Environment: real
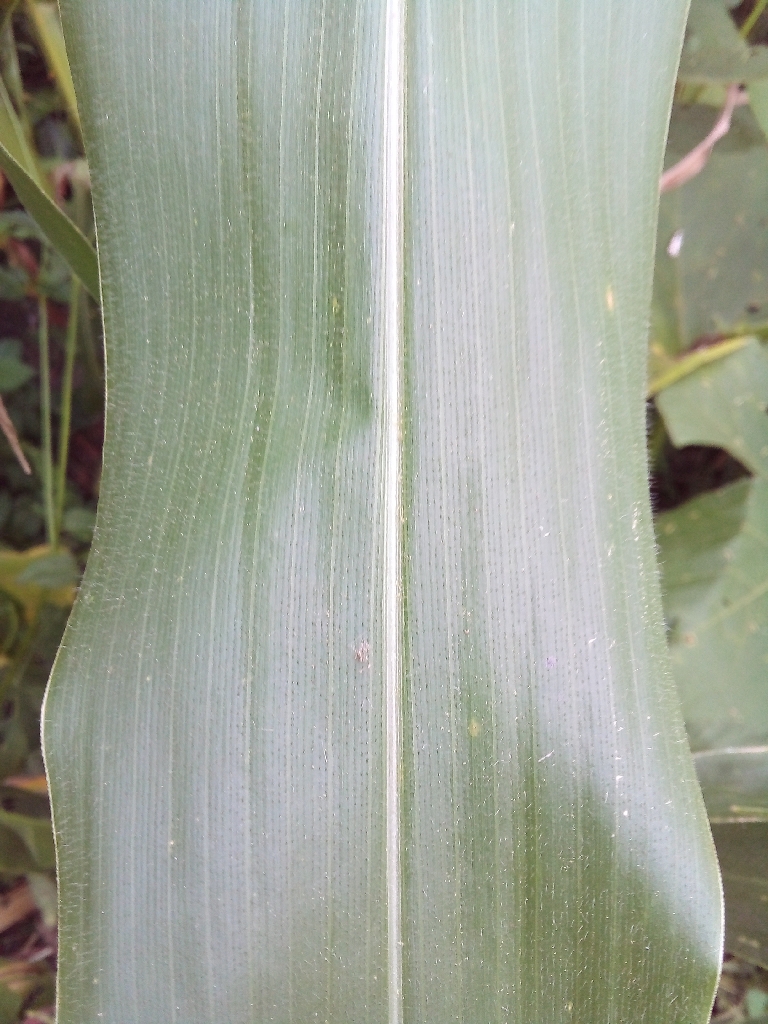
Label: healthy